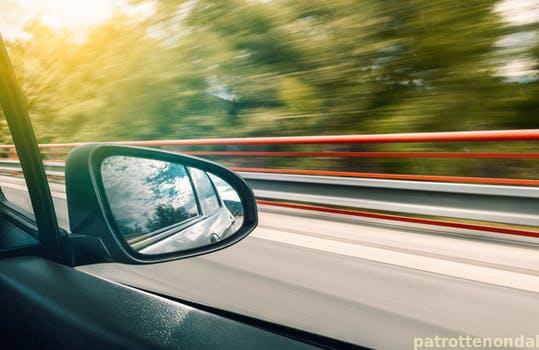
Label: Watermark